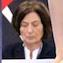
Age: 15